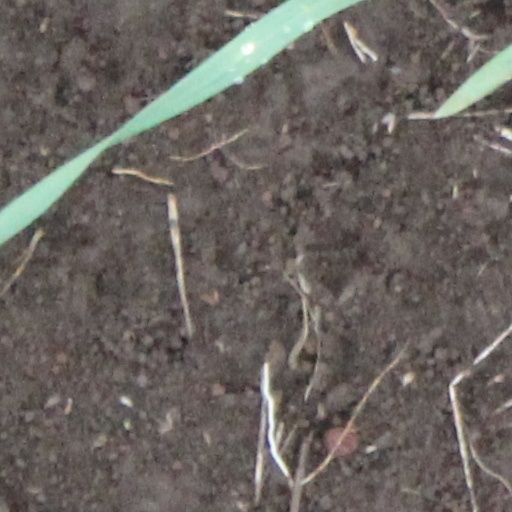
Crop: wheat